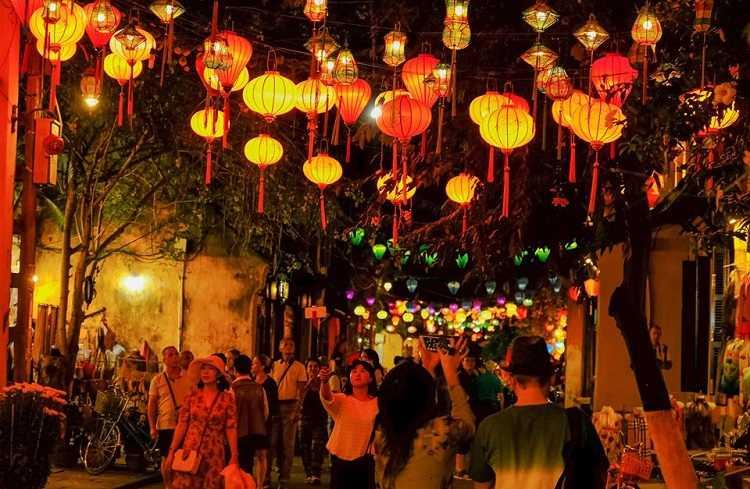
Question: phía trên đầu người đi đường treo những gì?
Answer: các đèn lồng